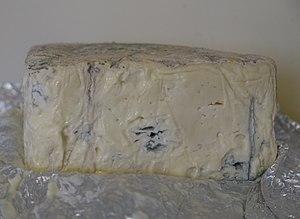
Gorgonzola DOP
Le gorgonzola est l'appellation d'origine d'un fromage traditionnel à base de lait de vache, à pâte persillée, fabriqué dans les régions de Lombardie et du Piémont.